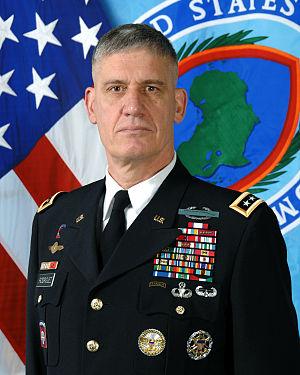
David M. Rodriguez est un officier général américain de l'armée de terre des États-Unis né à West Chester, ayant, depuis 2011, le grade de général.
Le Commandement des États-Unis pour l'Afrique est un commandement unifié pour l'Afrique créé par le Département de la Défense des États-Unis en 2007 et entré en fonction en 2008. Il coordonne toutes les activités militaires et sécuritaires des États-Unis sur ce continent.